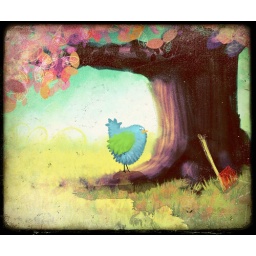
An quick little sketch of a bird under a tree for a childrens story.